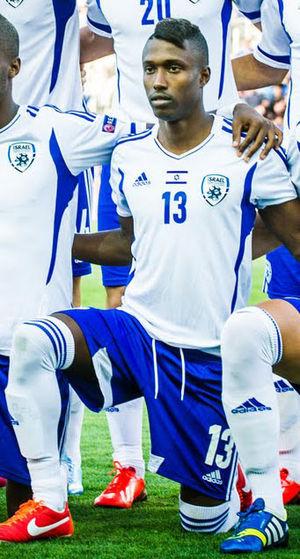
Taleb Twatiha ou Taleb Tawatha, né le 21 juin 1992 à Jisr az-Zarqa, est un joueur de football israélien.